Romain-Vincent Jeuffroy

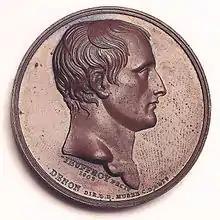
1803 medal of Napoleon

He learned his art without a master, imitating an engraved stone that had come into his hands. He made his own tools.